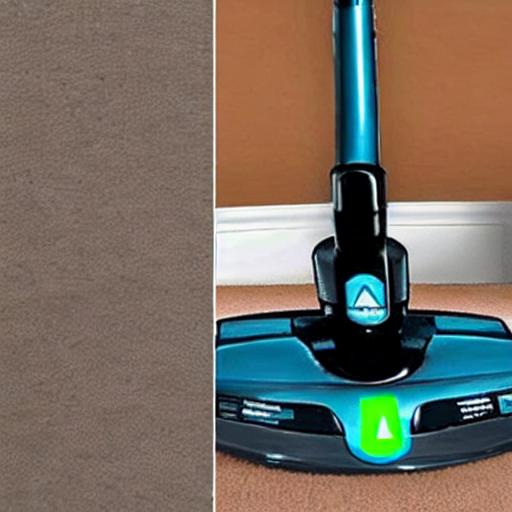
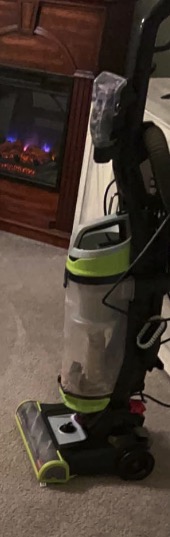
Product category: items_vacuum
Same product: no